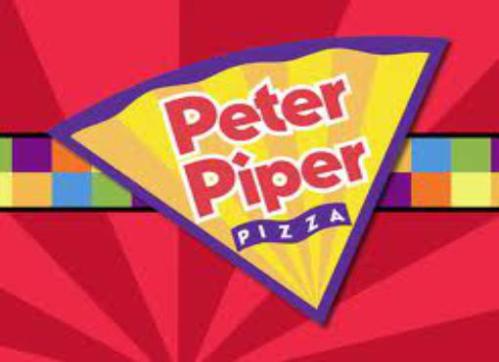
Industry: Food